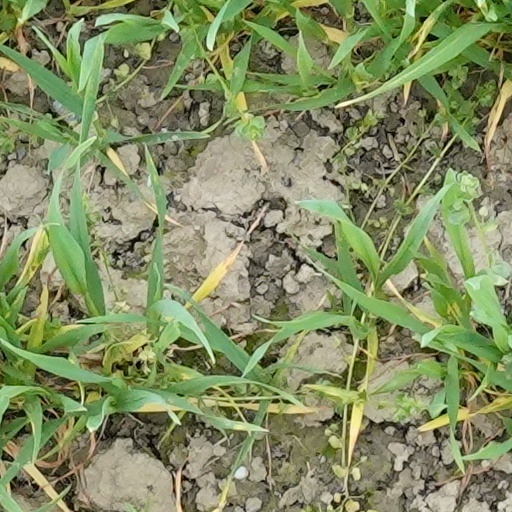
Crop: wheat